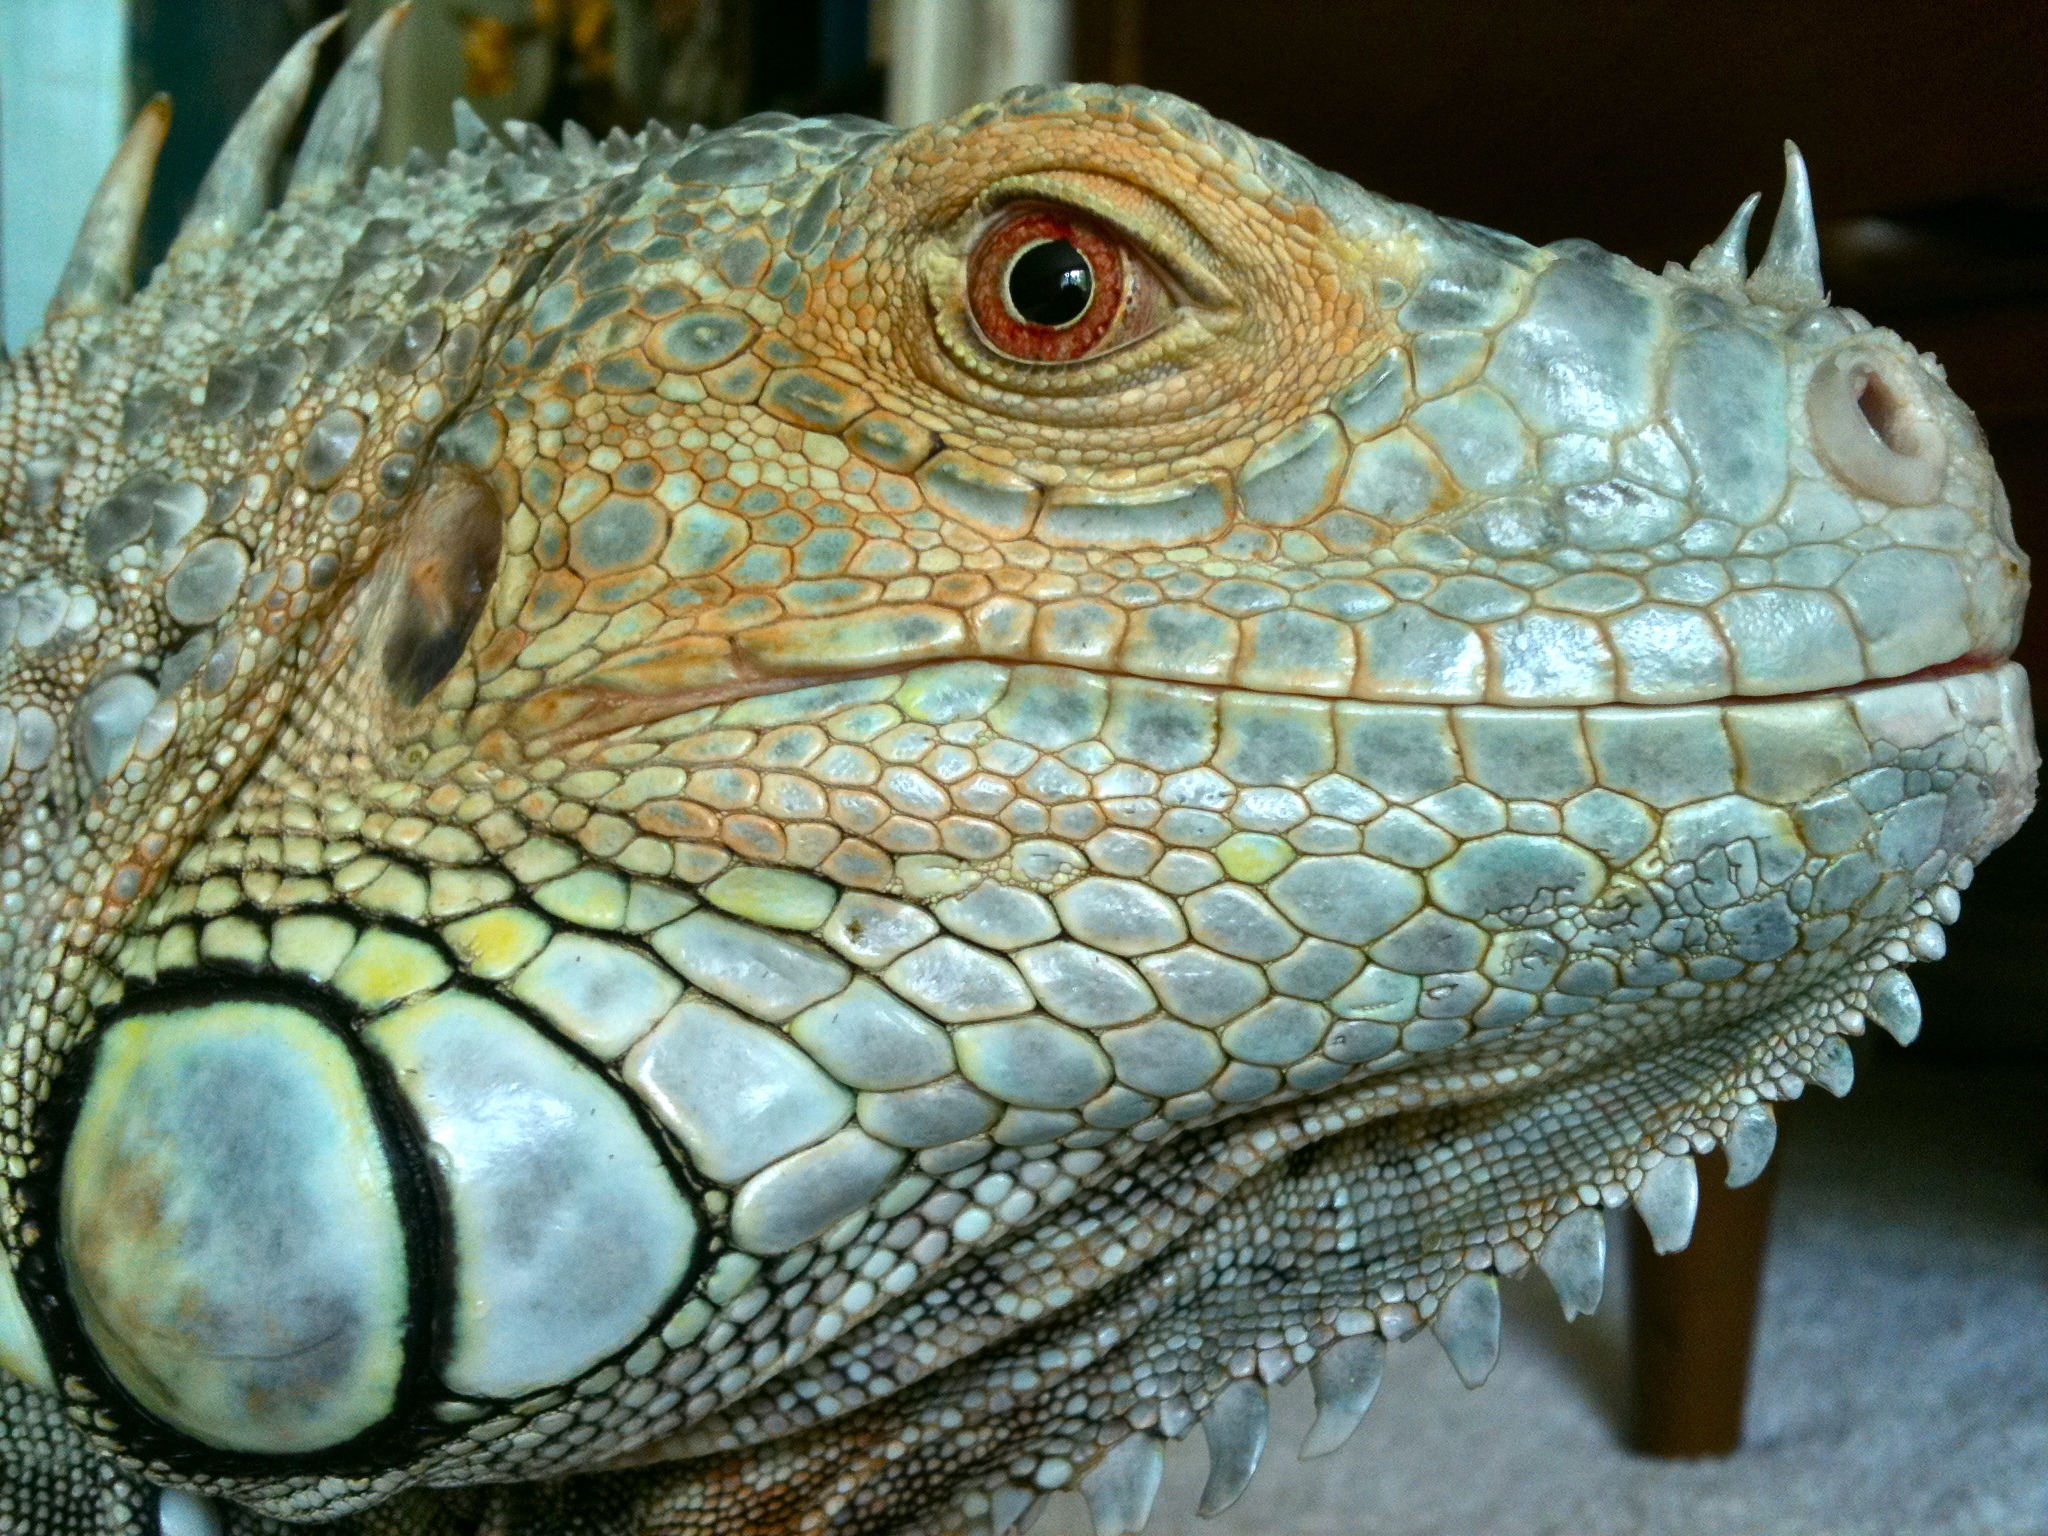
nature, texture, animal, cute, profile, photo, wildlife, green, macro, blue, reptile, scale, iguana, fauna, lizard, close up, face, eye, animals, head, vertebrate, details, dragon, image, scales, scaly, iguania, cold blooded animals, agamidae, green iguana, scaled reptile, iguana pet, subtympanic shield